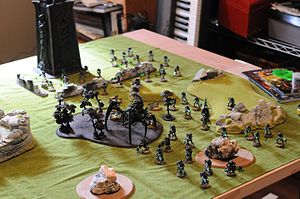
Warhammer 40.000
Eksempel på opstilling til Warhammer 40.000
Warhammer 40.000 er et brætspil fra 1987, der er skabt af Rick Priestley. Spillet er Warhammer Fantasy Battles modstykke og foregår langt ude i fremtiden i en blanding af science-fiction og fantasy-genren, også kaldet science-fantasy. Den 17. juni 2017 udkom spillet i sin 8. udgave.